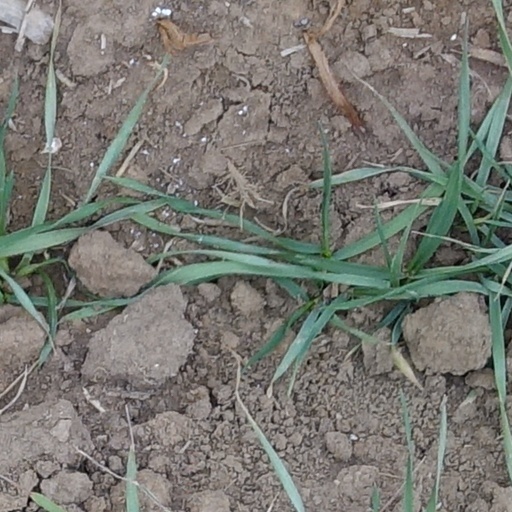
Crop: wheat